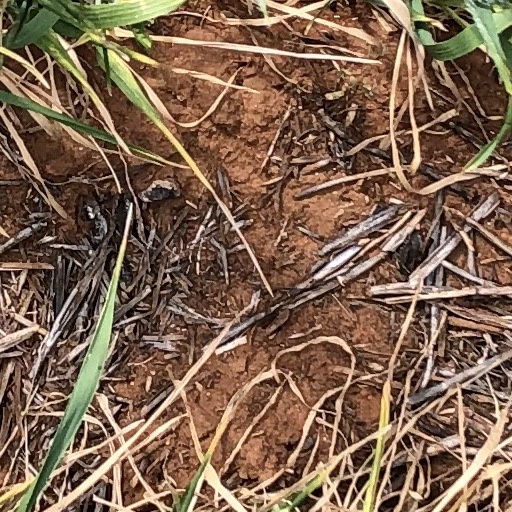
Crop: wheat